DeAngelo Hall

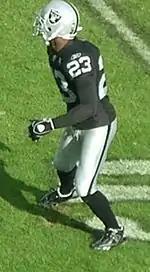
Hall in his final game with the Oakland Raiders in 2008

On September 21, 2008, Hall made six combined tackles (four solo), was credited with half a sack, made a pass deflection, and made his first interception as a member of the Raiders on a pass attempt by Trent Edwards to wide receiver Lee Evans during a 23–24 loss at the Buffalo Bills. On September 30, 2008, Raiders' owner Al Davis fired head coach Lane Kiffin and with the Raiders standing at 1–3 offensive line coach Tom Cable was appointed to interim head coach for the remainder of the season. In Week 7, Hall set a season-high with eight combined tackles (seven solo) and four pass deflections and also sealed the Raiders' 13–16 win against the New York Jets after intercepting a pass attempt by Brett Favre to wide receiver Jerricho Cotchery with only 2:25 remaining in the fourth quarter.